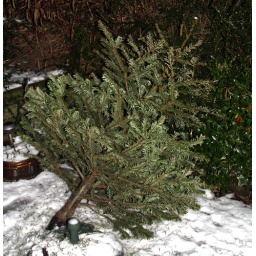
Stuck in the house due to another heavy snow fall we decided to take the tree down.